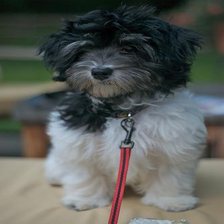
Species: dog
Breed: havanese